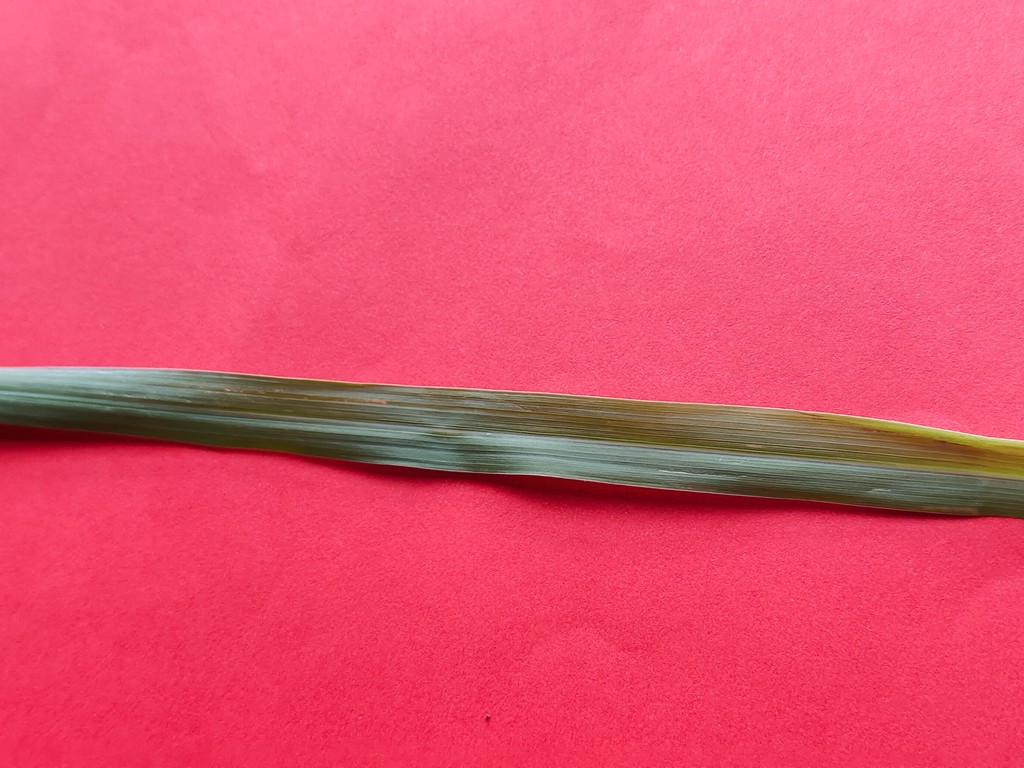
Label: Healthy